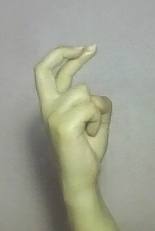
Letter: zay